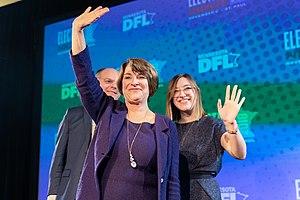
Amy Klobuchar, née le 25 mai 1960 à Plymouth, est une femme politique américaine, membre du Parti démocrate et sénatrice du Minnesota au Congrès des États-Unis depuis 2007.